675

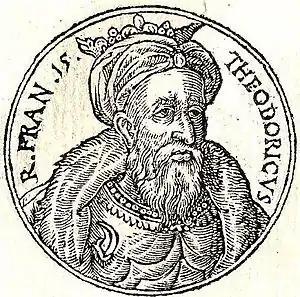
King Theuderic III (654–691)

Year 675 (DCLXXV) was a common year starting on Monday of the Julian calendar. The denomination 675 for this year has been used since the early medieval period, when the Anno Domini calendar era became the prevalent method in Europe for naming years.